Atom-bombed Mary

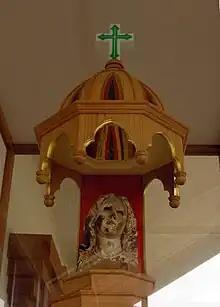
Atom-bombed Mary in the Urakami Cathedral

Atom-bombed Mary, also known as Our Lady of Nagasaki or the Virgin of Nagasaki, is the head from a wooden statue of Mary, mother of Jesus from a cathedral in Nagasaki, Japan. The statue survived the atomic bombing of Nagasaki in August 1945, but was severely damaged as a result of the explosion.